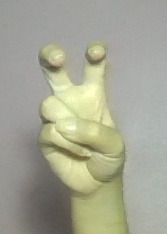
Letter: toot